Middle-earth in motion pictures

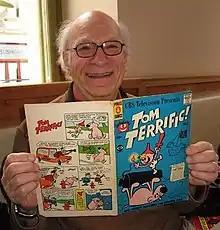
The cartoonist Gene Deitch (pictured) drew the images for a 12-minute short. It the first onscreen version of any of Tolkien's works.

In 1961, William L. Snyder negotiated the rights to adapt "The Hobbit" to animation for his Oscar-winning company, Rembrandt films. He leased "The Hobbit" for five years. Due to a mishap in the publishing of the first edition, the book was public domain in the US; Snyder renegotiated the lease to give Tolkien and Unwin only a $15,000 advance. Tolkien thought Snyder was "sure to perpetrate [...] many objectionable things" but leased the rights to the producer in 1962. Snyder commissioned cartoonist Gene Deitch to write a script for a feature-length "Hobbit" cartoon; this took liberties with the text, inserting a princess of Dale who undertakes the Quest and ends up married to Bilbo. Deitch was unaware of "The Lord of the Rings" until later, when he incorporated the concept of the Ring of Power into the Gollum (or Goloom, as he is called in the piece) episode later in the writing, making "The Lord of the Rings" sequel possible.